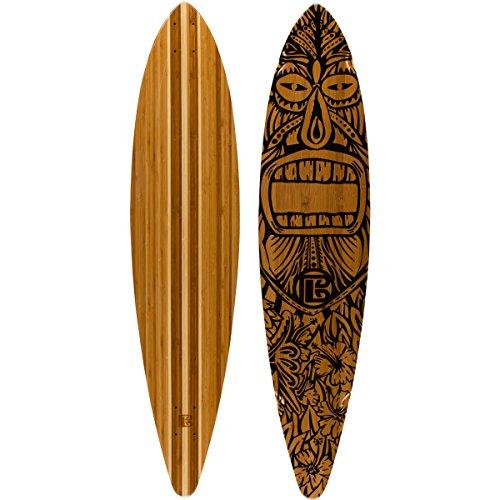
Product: Bamboo Skateboards – Pintail Longboard Tiki Man 44" x 9.5" Deck
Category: Sports & Outdoors | Outdoor Recreation | Skates, Skateboards & Scooters | Skateboarding | Standard Skateboards & Longboards | Longboards
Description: Multiple independent longboard studies prove bamboo skateboards strength and bending flexibility beats out top competitors.
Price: $74.77
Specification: Shipping Weight: 4.8 pounds (View shipping rates and policies)|ASIN: B00I4KLZQQ|Item model number: 1-02-008-06-00|    #213    in Longboards Skateboard